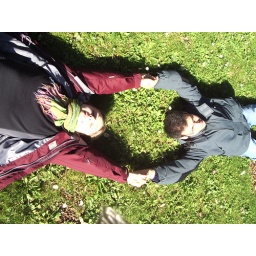
green grass somewhere in rome